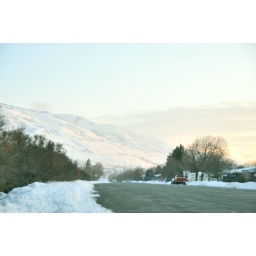
The residential road by the back of our house